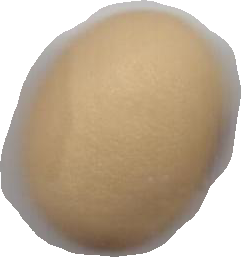
Variety: Anjasmoro